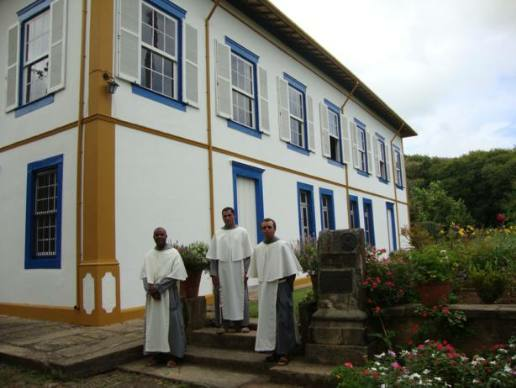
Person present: Yes